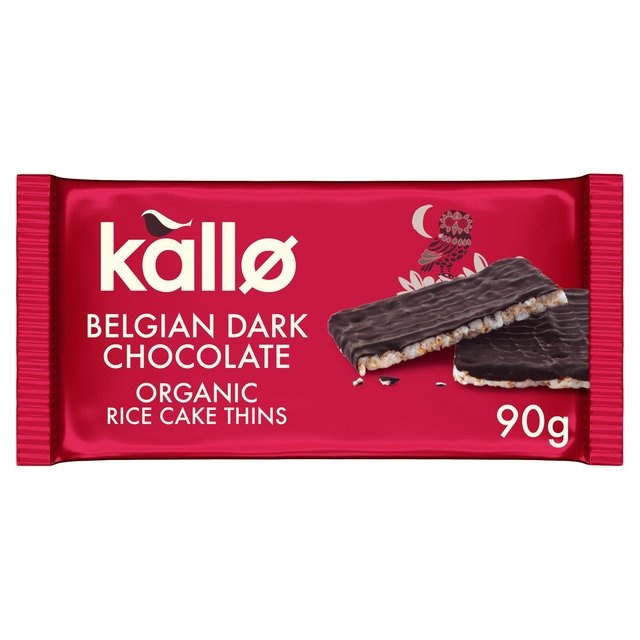
Kallo Organic Dark Chocolate Rice Cake Thins 90g
Organic Dark Chocolate rice cake thins Our snacks are naturally irresistible We make our organic rice cake thins from 100% natural ingredients including real Belgian chocolate and organic rice, making a totally irresistible treat that's only 55 calories per thin. Thinking About Nutrition... Our rice cake thins are a great 55 calorie snack with a cup of tea and because of its natural ingredients it's a perfect treat. Organic, Oh such a treat with anything sweet!, 55 calories per rice cake thin, A source of fibre, Made with Belgian chocolate, Gluten free, No artificial colours, flavours or preservatives, Vegetarian and coeliac friendly
Brand: Kallo
Category: Food, Beverages & Tobacco > Food Items > Snack Foods > Puffed Rice Cakes